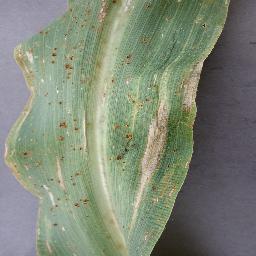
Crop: corn
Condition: (maize)_northern_blight